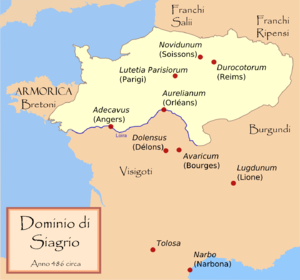
Map du royaume Syagrius